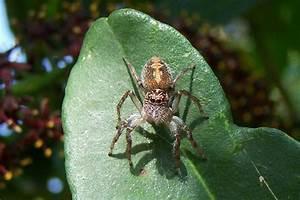
spider